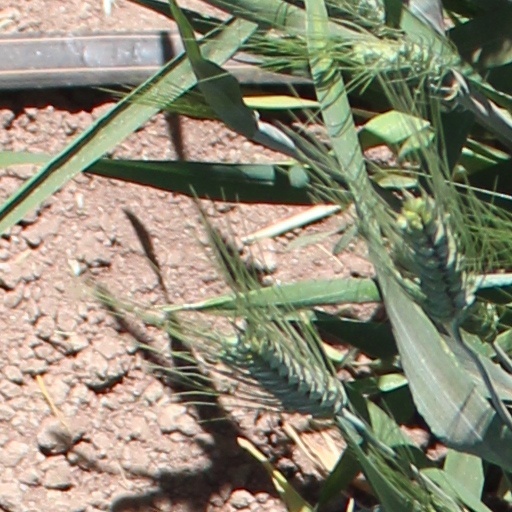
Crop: wheat